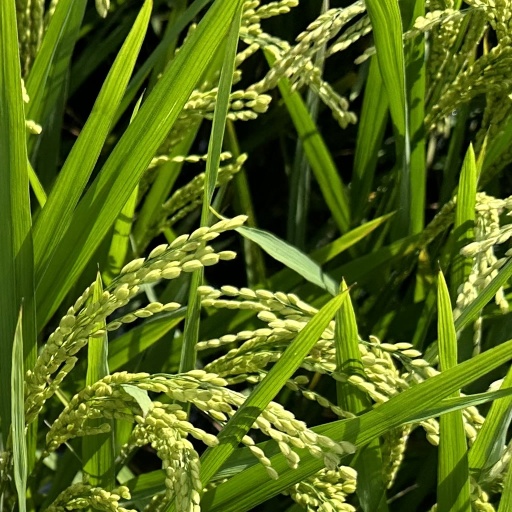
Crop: rice